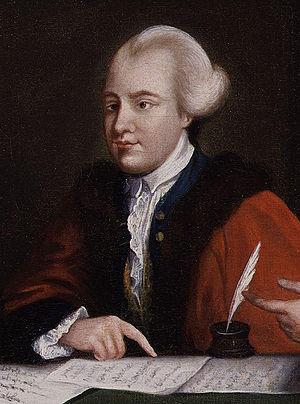
John Wilkes est un homme politique et journaliste britannique. Membre du Parlement de Westminster, Lord-Maire de Londres, son nom reste attaché aux scandales et aux émeutes que provoquèrent ses articles et ses combats pour la liberté de la presse, l'inviolabilité parlementaire et le droit des classes moyennes à élire leurs représentants.